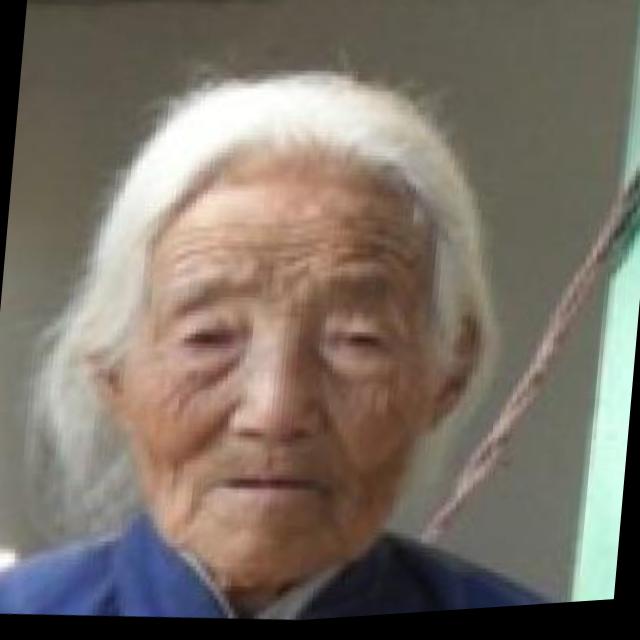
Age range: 65+